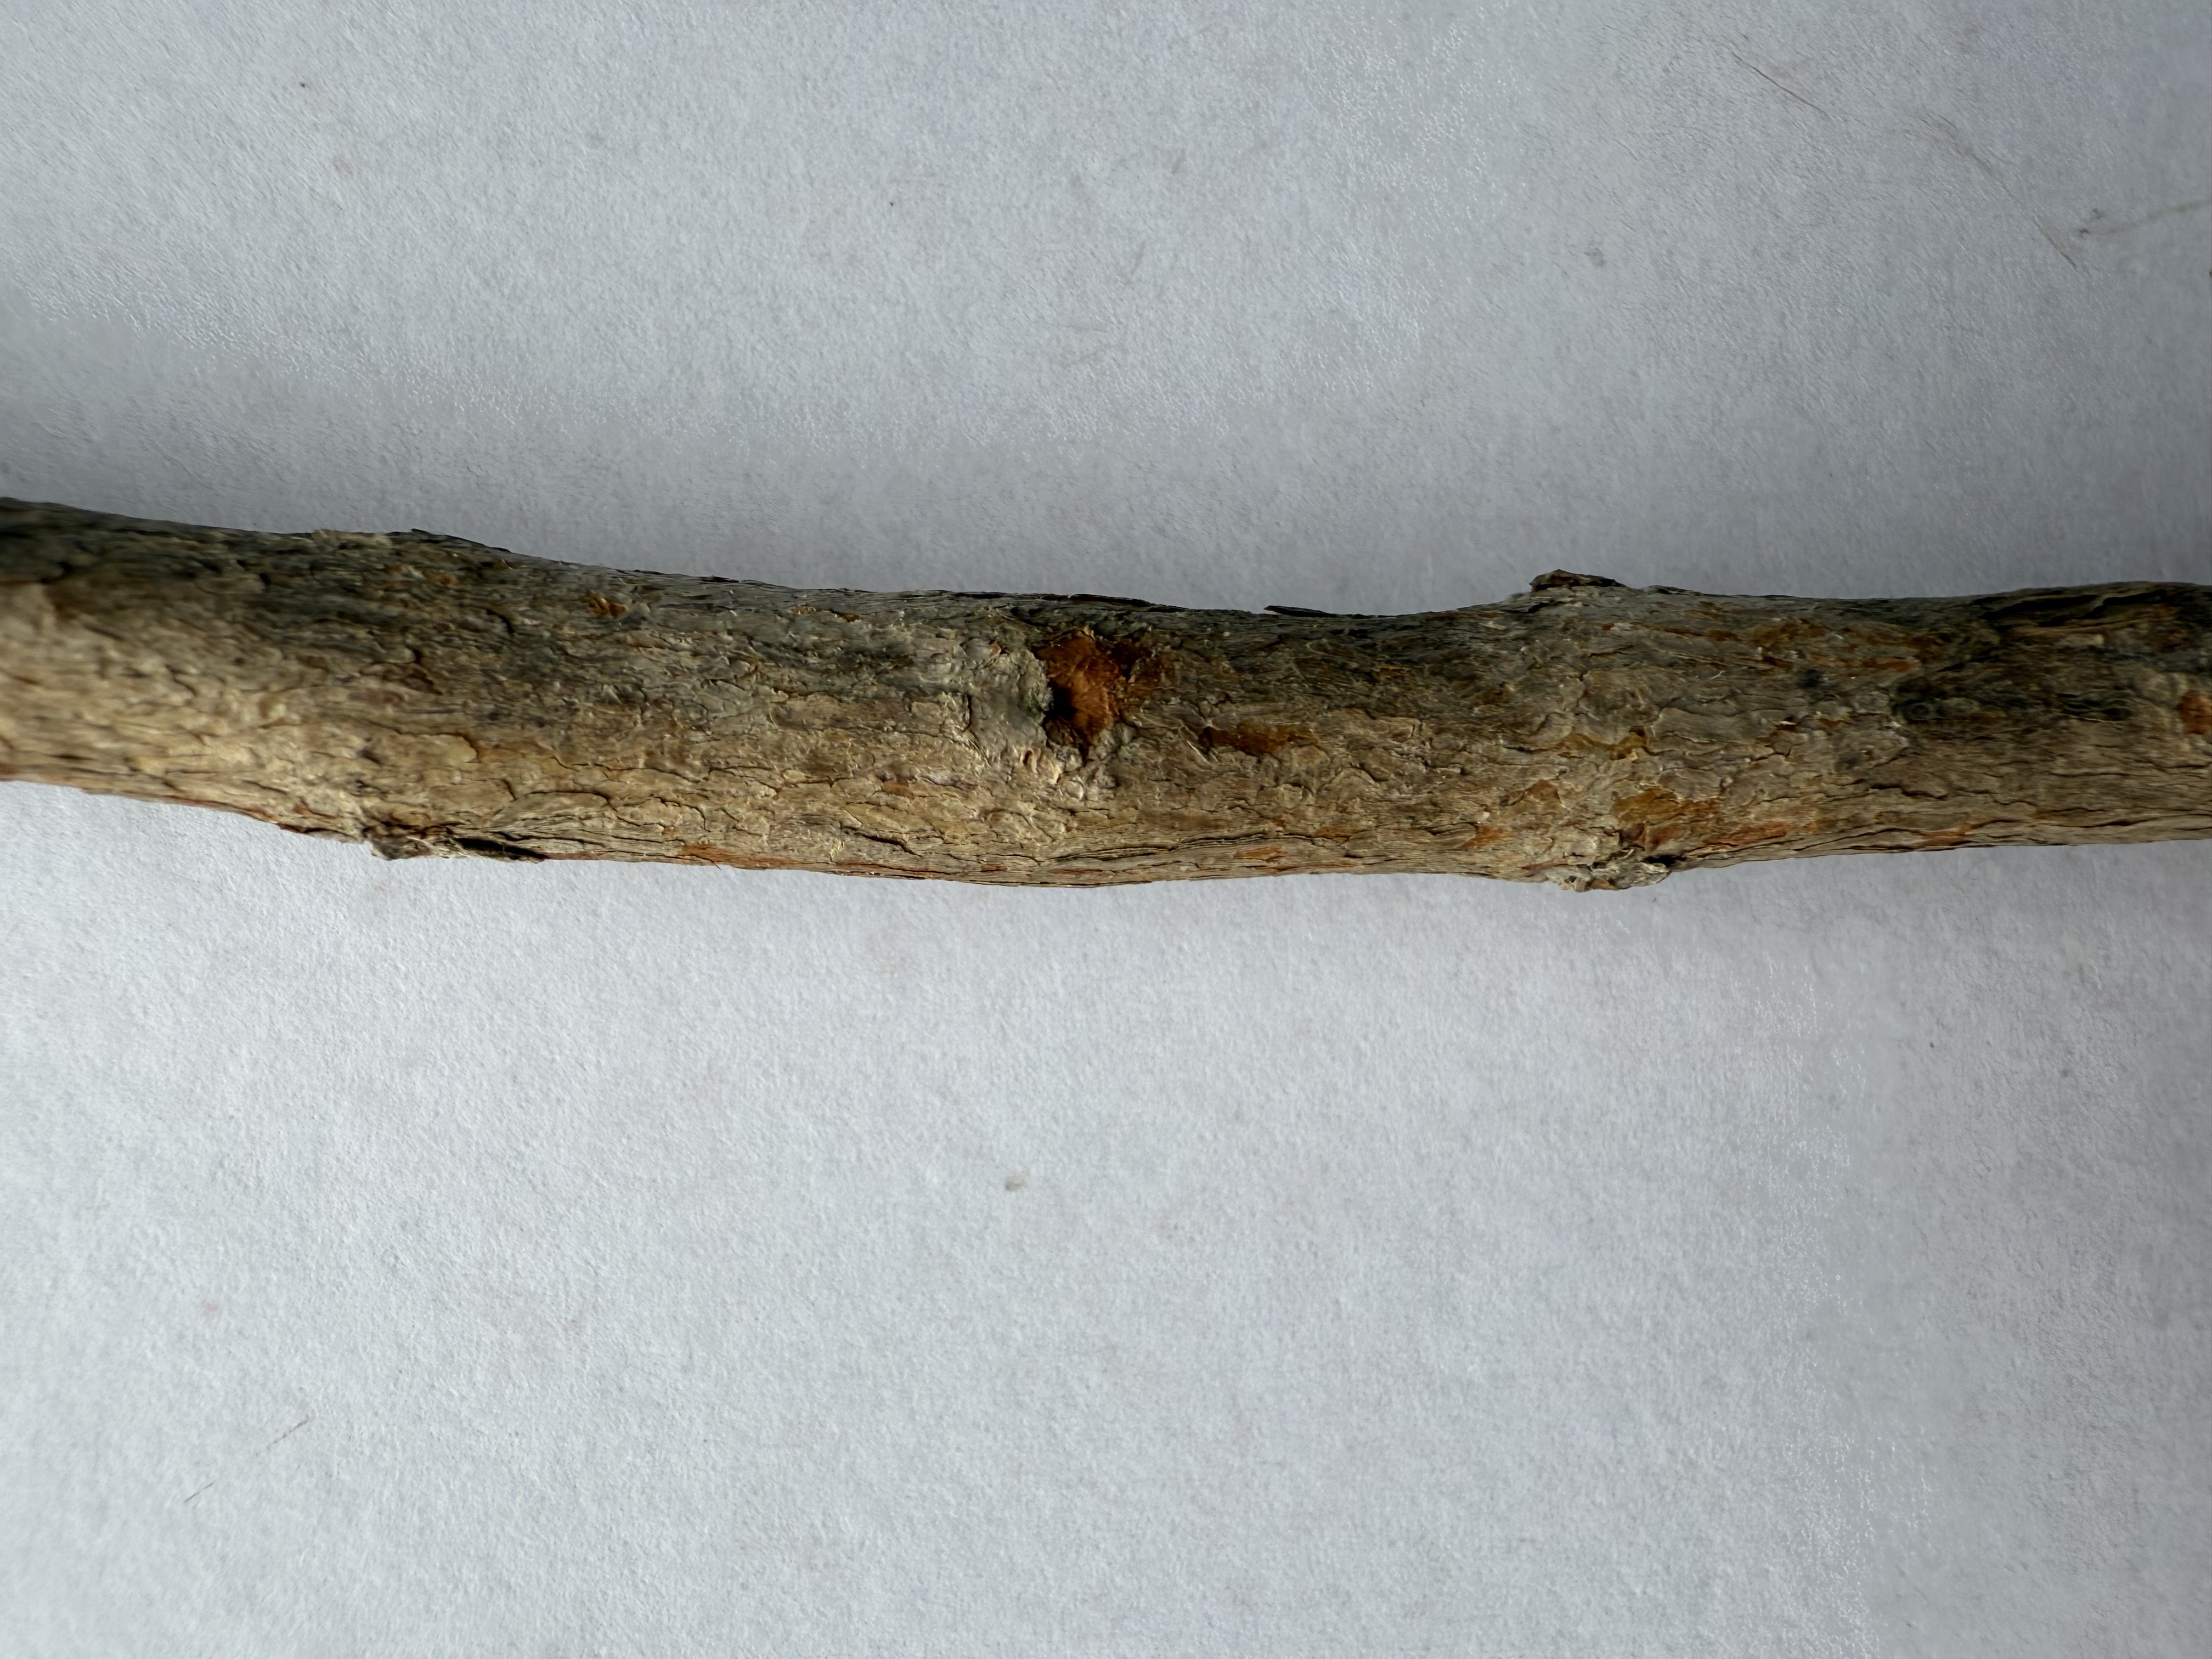
Variety: Feijoa